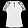
Label: Shirt